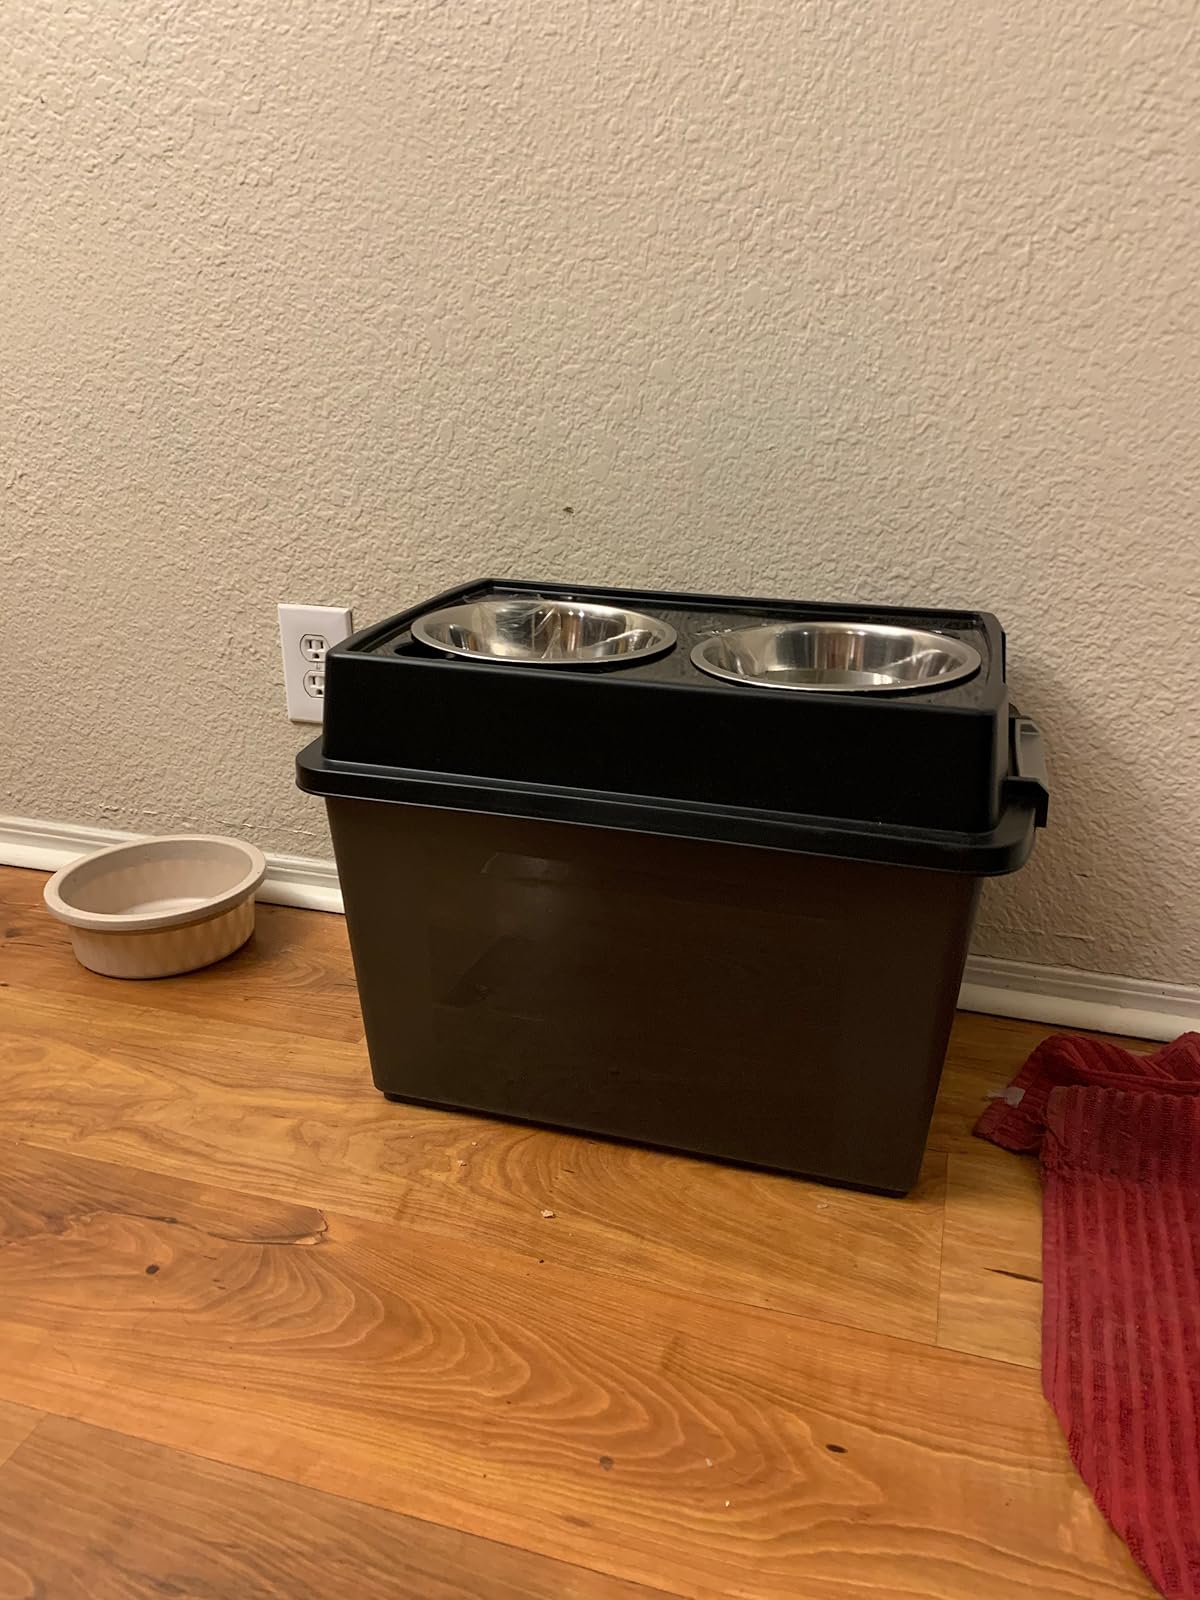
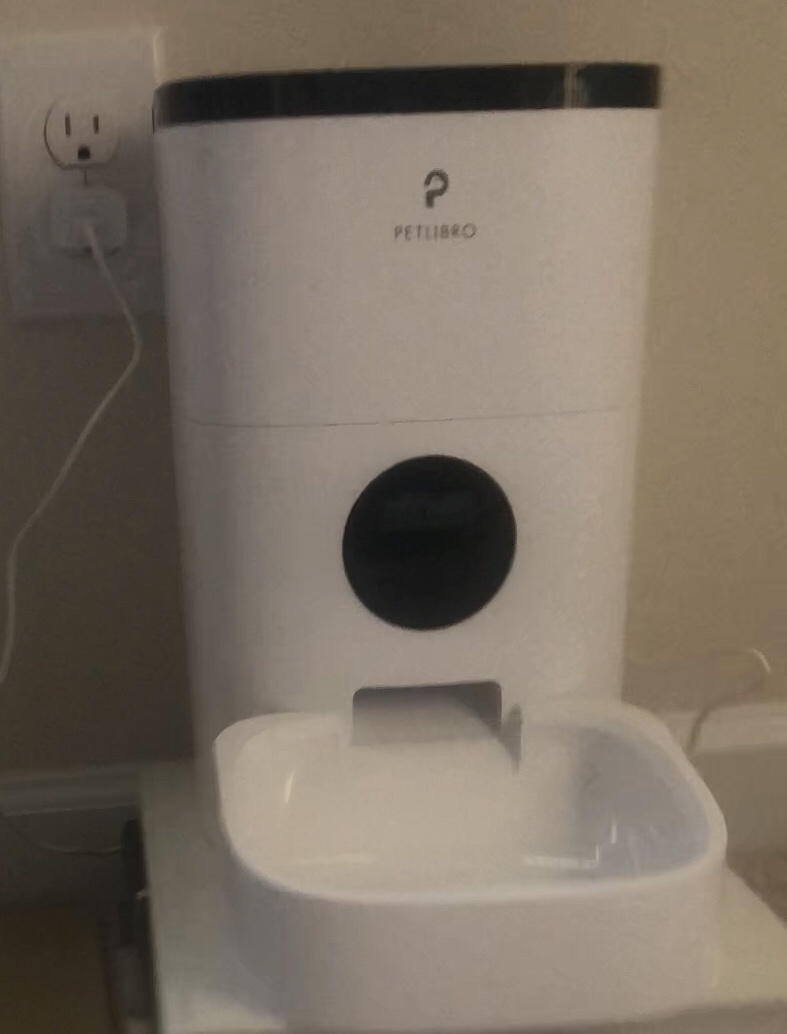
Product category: items_feeder
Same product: no